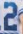
Number: 2